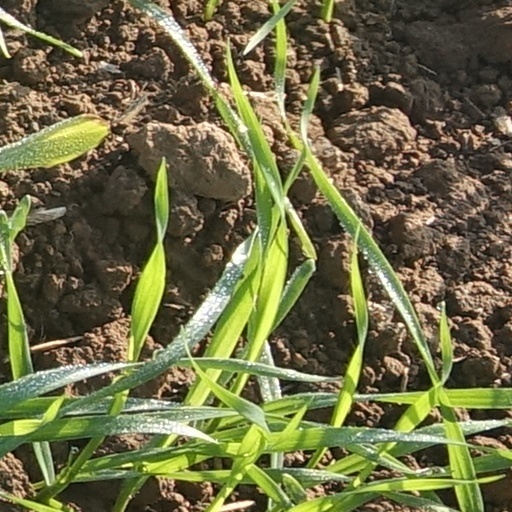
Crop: wheat